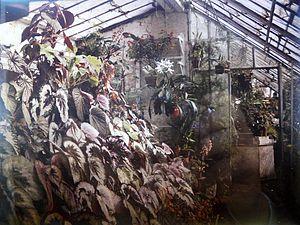
Louis Cailletet était un passionné de biologie et de jardinage. Il avait une collection d'orchidées rares à une époque où la première grande collection fut installé dans les serres du Sénat. Il étudia et publia plusieurs études sur l'absorption du gaz carbonique par les plantes ainsi que l'influence des couleurs et des rayons lumineux sur leur développement
Louis Cailletet est un chimiste et physicien français. Il a été le premier à liquéfier le dioxygène le 2 décembre 1877.